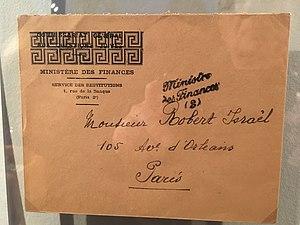
L'en-tête d'origine "" Commissariat général aux questions juives"" a été caviardé pour que l'enveloppe soit réutilisée par le service des restitutions, probablement à cause de la pénurie de papier de l'après-guerre - collection du MAHJ."
La spoliation des Juifs organisée par l'Allemagne nazie s'est déroulée en Allemagne et aussi dans les États alliés de l'Allemagne et les pays occupés, avec d'éventuelles répercussions dans des pays neutres : Suisse, Espagne, Portugal...